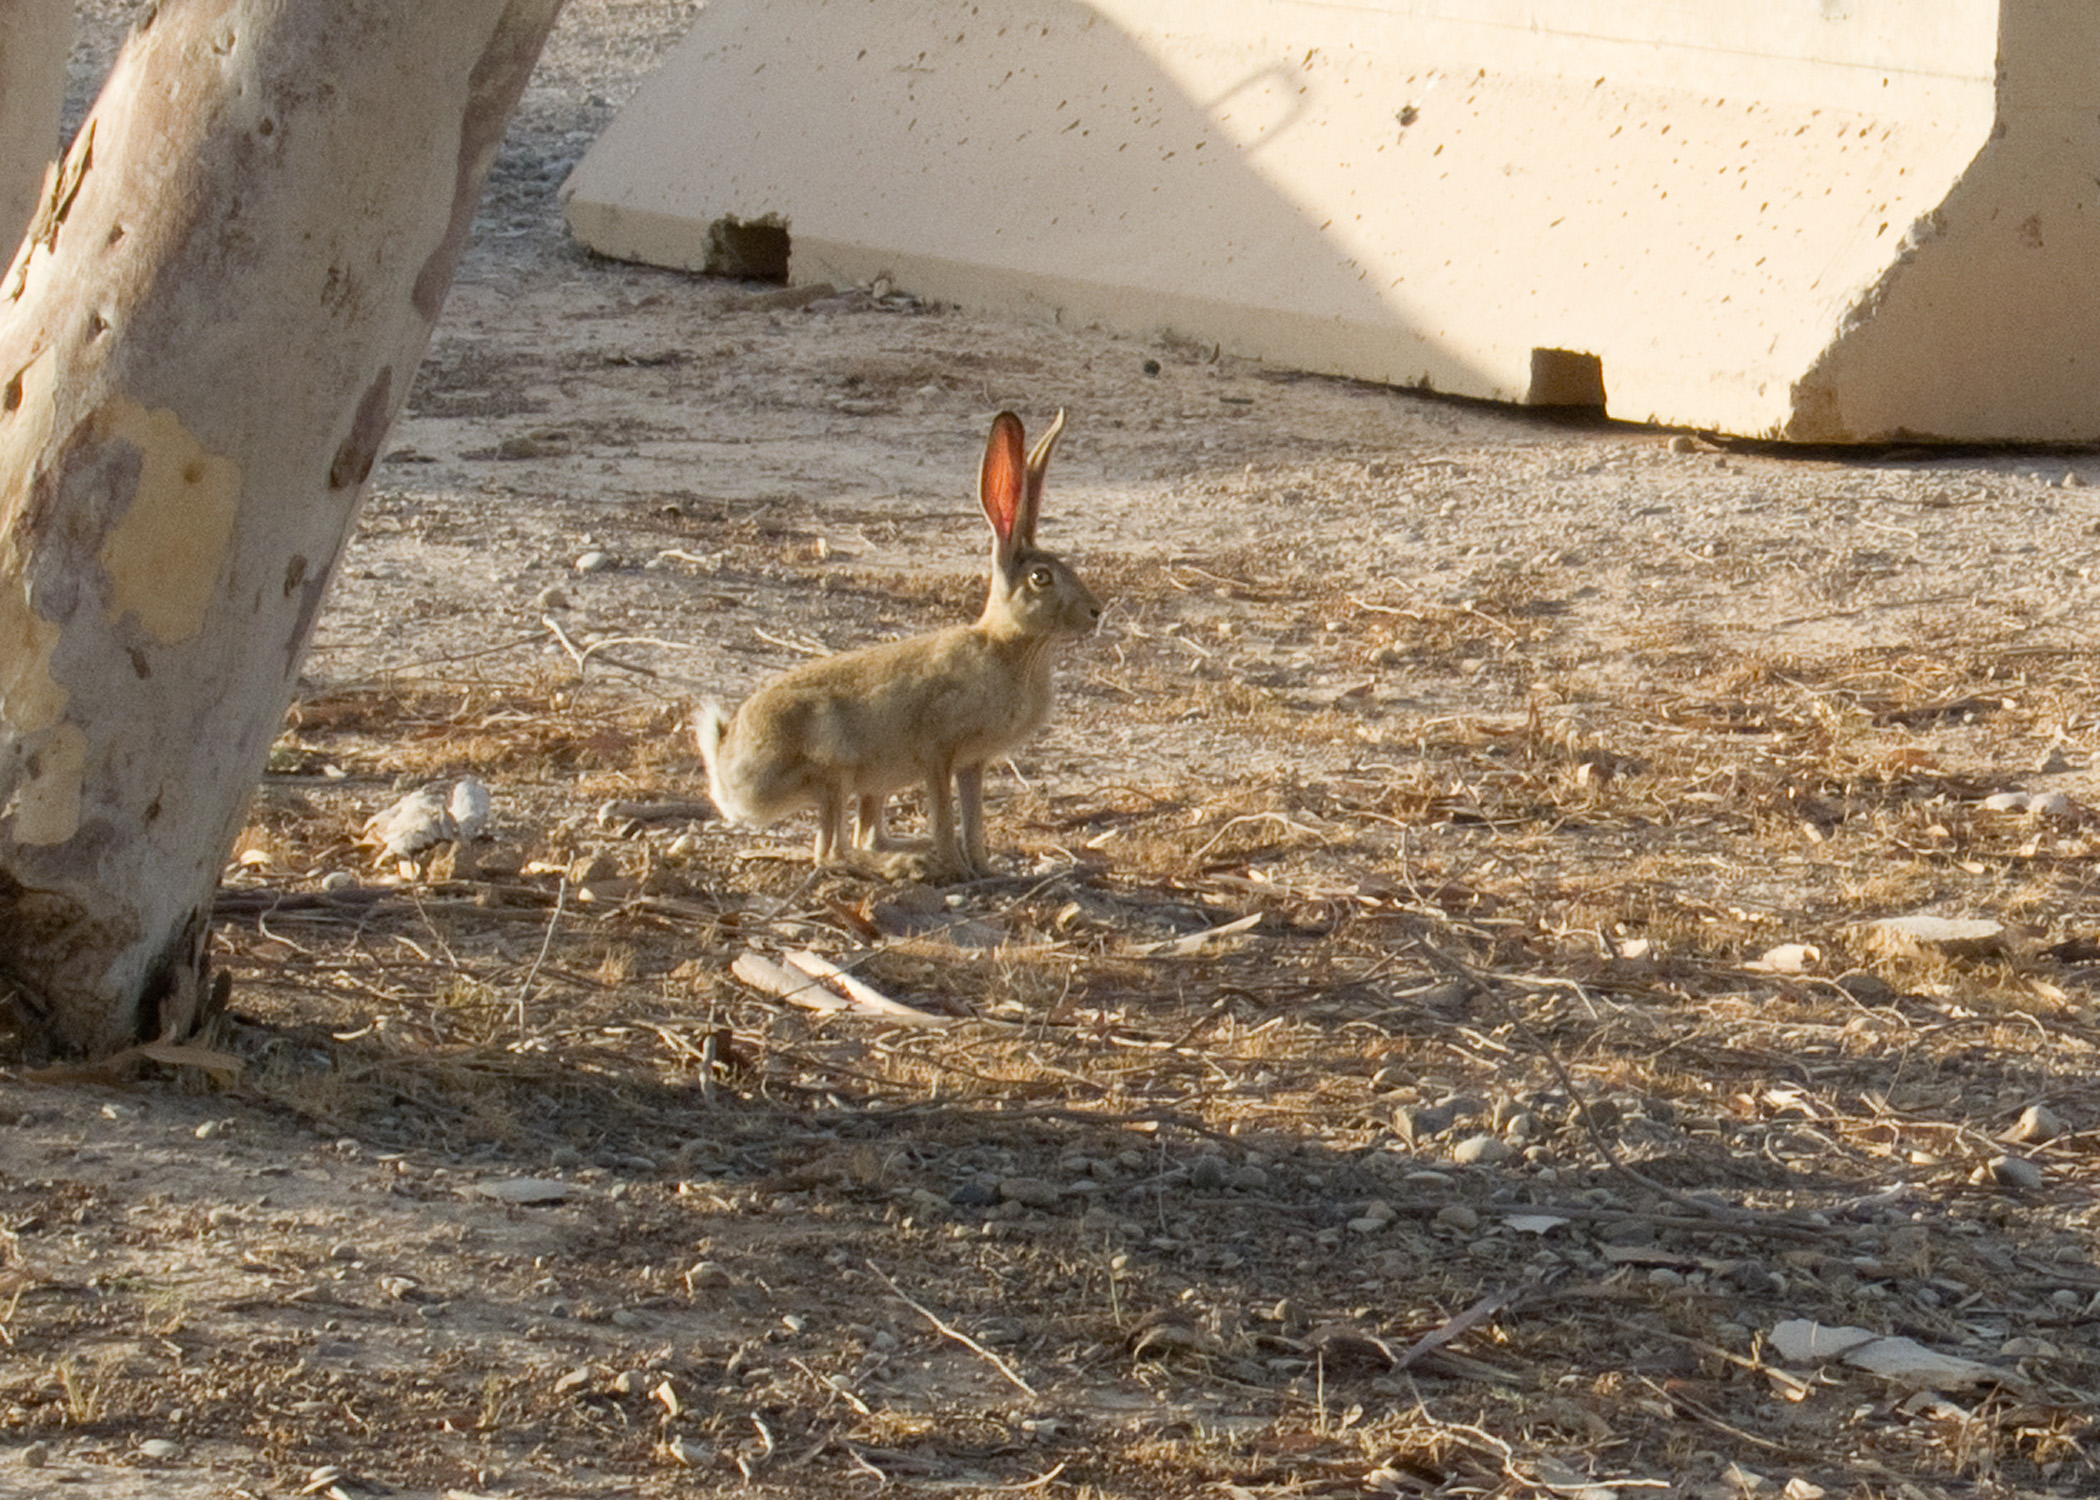
wildlife, mammal, fauna, iraq, jointbasebalad